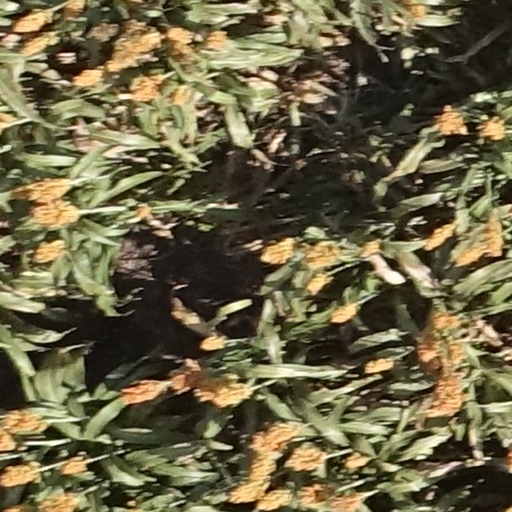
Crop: sorghum